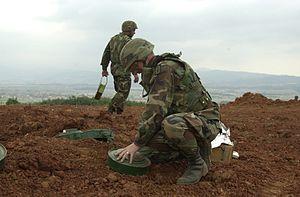
Militaires US s'entrainant à la pose de mines antichars.
Une mine terrestre est une charge explosive conçue et placée de façon à être déclenchée, par l'action involontaire de l'ennemi, au passage de personnes ou de véhicules.